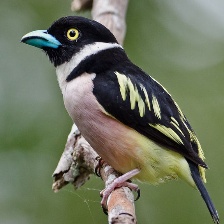
Species: BLACK AND YELLOW BROADBILL
Scientific name: EURYLAIMUS OCHROMALUS